Strathfield railway station

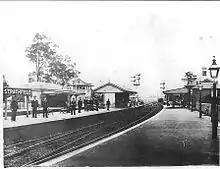
Former Strathfield station

This suburb, extending from Concord Plains to the Cooks River, was part of the area known (early in the colony) as Liberty Plains, so called because the first free settlers received grants there. James Wilshire received in 1808 and called it Wilshire Farm - the grant lay between the present streets The Boulevarde, Chalmers Street and Liverpool Road.